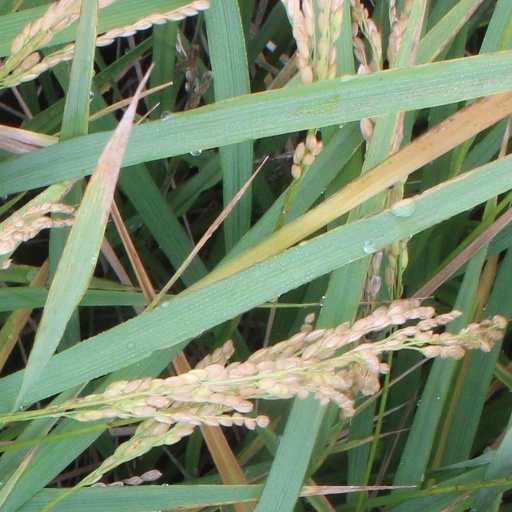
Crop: rice